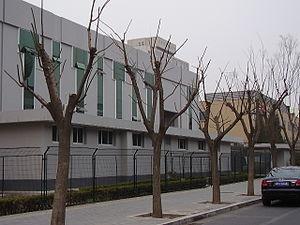
Les représentations diplomatiques de l'Arménie s'étendent sur différents continents. Elles regroupent les représentations auprès d'autres États et auprès de certaines organisations internationales.